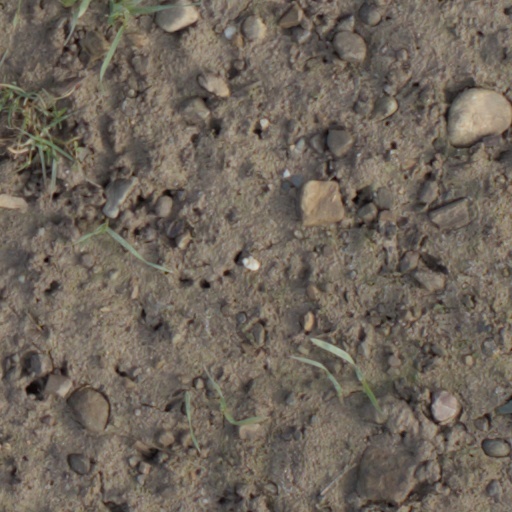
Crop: wheat